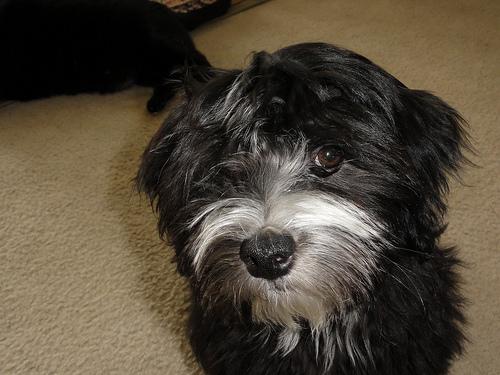
Breed: havanese